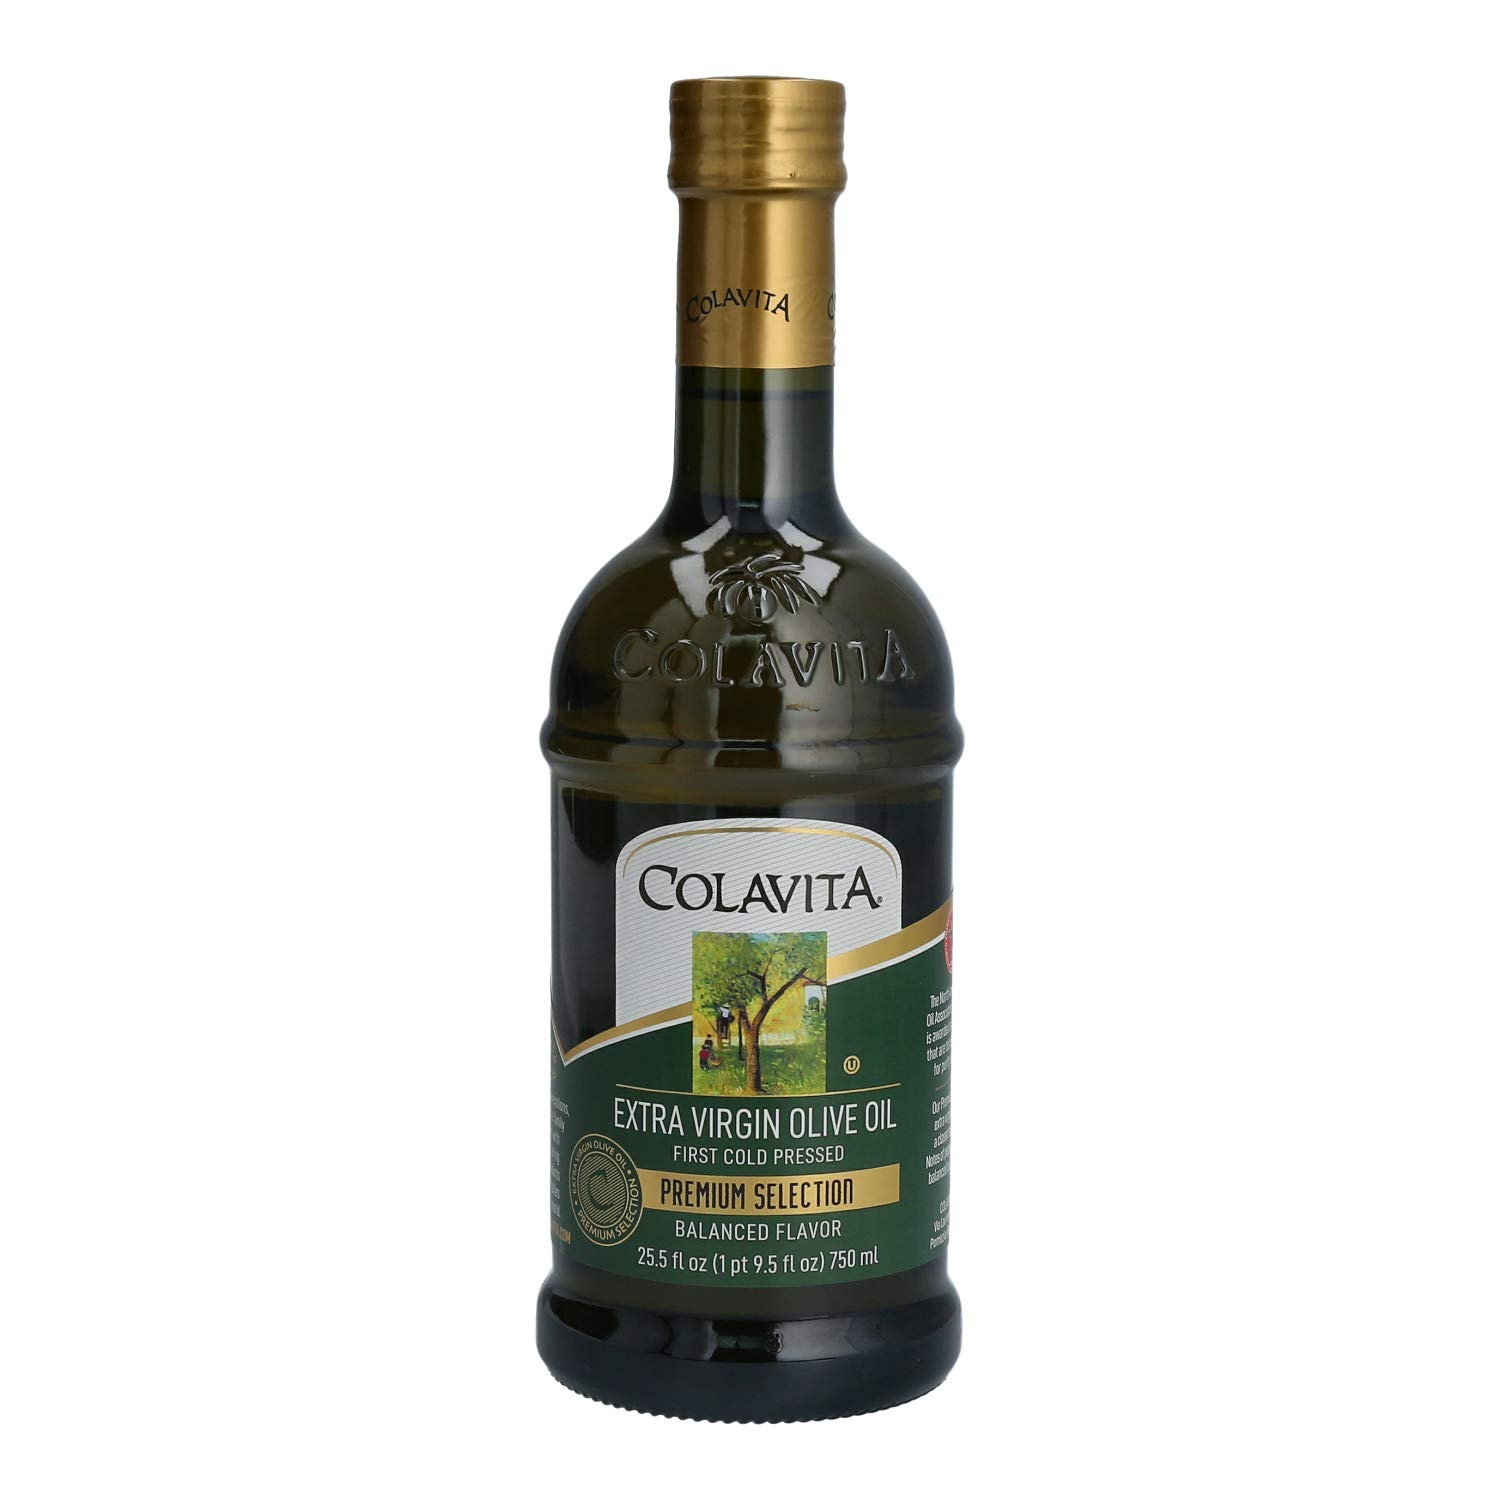
Item Name: Colavita Premium Selection Extra Virgin Olive Oil Glass Bottle 25.5 Fl Oz
Bullet Point 1: Imported from Italy. Cold production obtained exclusively from olives harvested from the finest groves in Europe. Contains oil from one or more of the following countries: Italy, Greece, Spain, Portugal.
Bullet Point 2: First cold press. Colavita Extra Virgin Olive Oil is the quintessential every day oil with delicate flavor that has the perfect balance of fruity and spicy notes. Perfect for roasting baking dressing and marinades.
Bullet Point 3: This product bares The North American Olive Oil Association (NAOOA) Quality Seal and has been tested for both quality and authenticity according to the International Olive Council (IOC) standards.
Bullet Point 4: Cholesterol and Carbohydrate Free Product. Certified OU Kosher.
Bullet Point 5: Two time winner "Best Everyday Cooking Oil" in Men's Health magazine's Annual Nutrition Awards.
Value: 25.5
Unit: Fl Oz

Price: 22.605